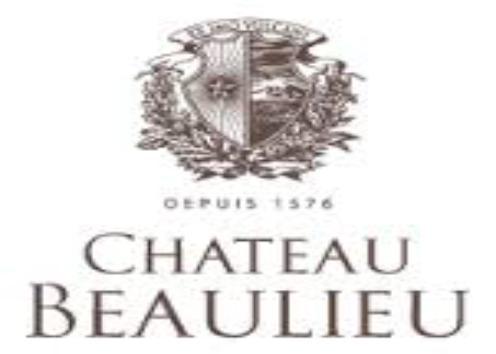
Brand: Beaulieu
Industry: Food